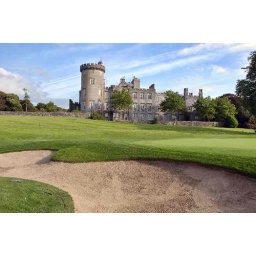
close up of golf sand bunker by golf green and castle